Automotive industry in Mexico

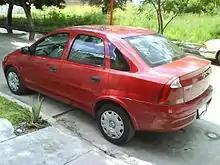
A 2006 Corsa sedan made in Brazil

The design was not changed until 2000 when it was facelifted in Europe with transparent headlights, newer rear lights and a new interior. A Station Wagon imported from Argentina was also launched, as well as a Brazilian-made pickup variant. With the introduction of the Corsa III, however, the older Corsa was no longer manufactured in European GM plants. This generation Corsa remained in production in Mexico, Brazil and Argentina. In 2004, Mexican designers redesigned the Chevy inside and out and upgraded the 1.6-liter engine to reach 98 bhp. This newer Chevrolet was called C2 as a reference to the Corvette generations. In July 2008, a facelift designed in Detroit was introduced for the new 2009 Chevy, available in 3- and 5-door hatchback, and 4-door sedan bodies.